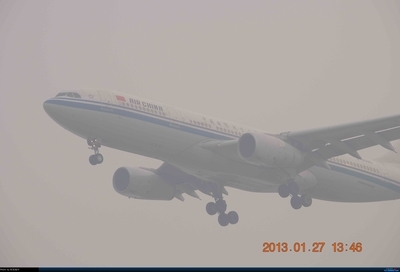
Weather: foggy or hazy